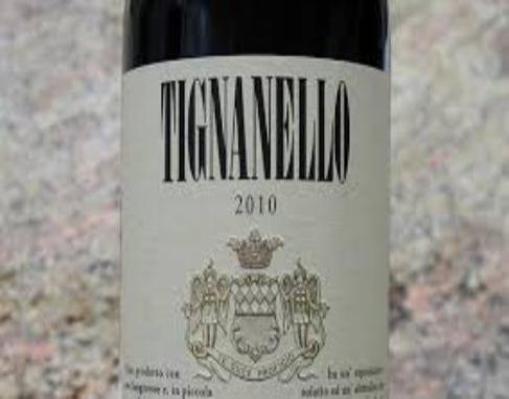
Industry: Food